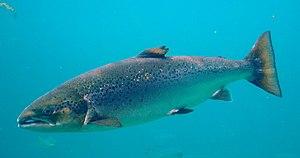
Cette liste commentée recense l'ichtyofaune d'eau douce en France métropolitaine. Elle répertorie les espèces de poissons dulçaquicoles français actuels et celles qui ont été récemment classifiées comme éteintes. Comme ici n'est référencé que la France métropolitaine, cette liste ne comptabilise pas les animaux présents dans les territoires de la France d'outre-mer, qui sont des régions disséminées un peu partout dans le monde.
Cette liste commentée recense l'ichtyofaune d'eau douce au Québec. Elle répertorie les espèces de poissons dulçaquicoles québécois actuels et celles qui ont été récemment classifiées comme éteintes. Cette liste comporte 120 espèces réparties en 19 ordres et 26 familles, dont deux sont « en danger » et deux autres sont « vulnérables ».